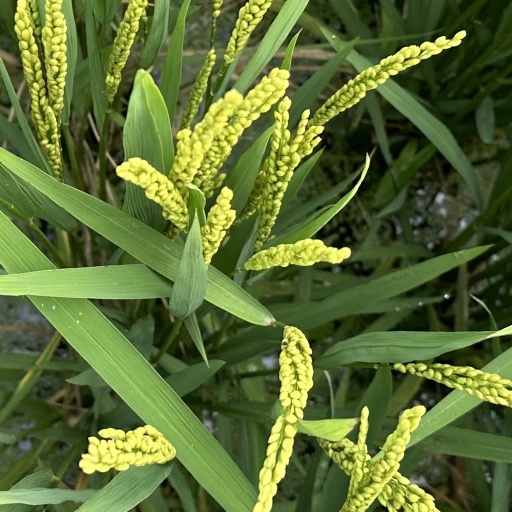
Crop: rice